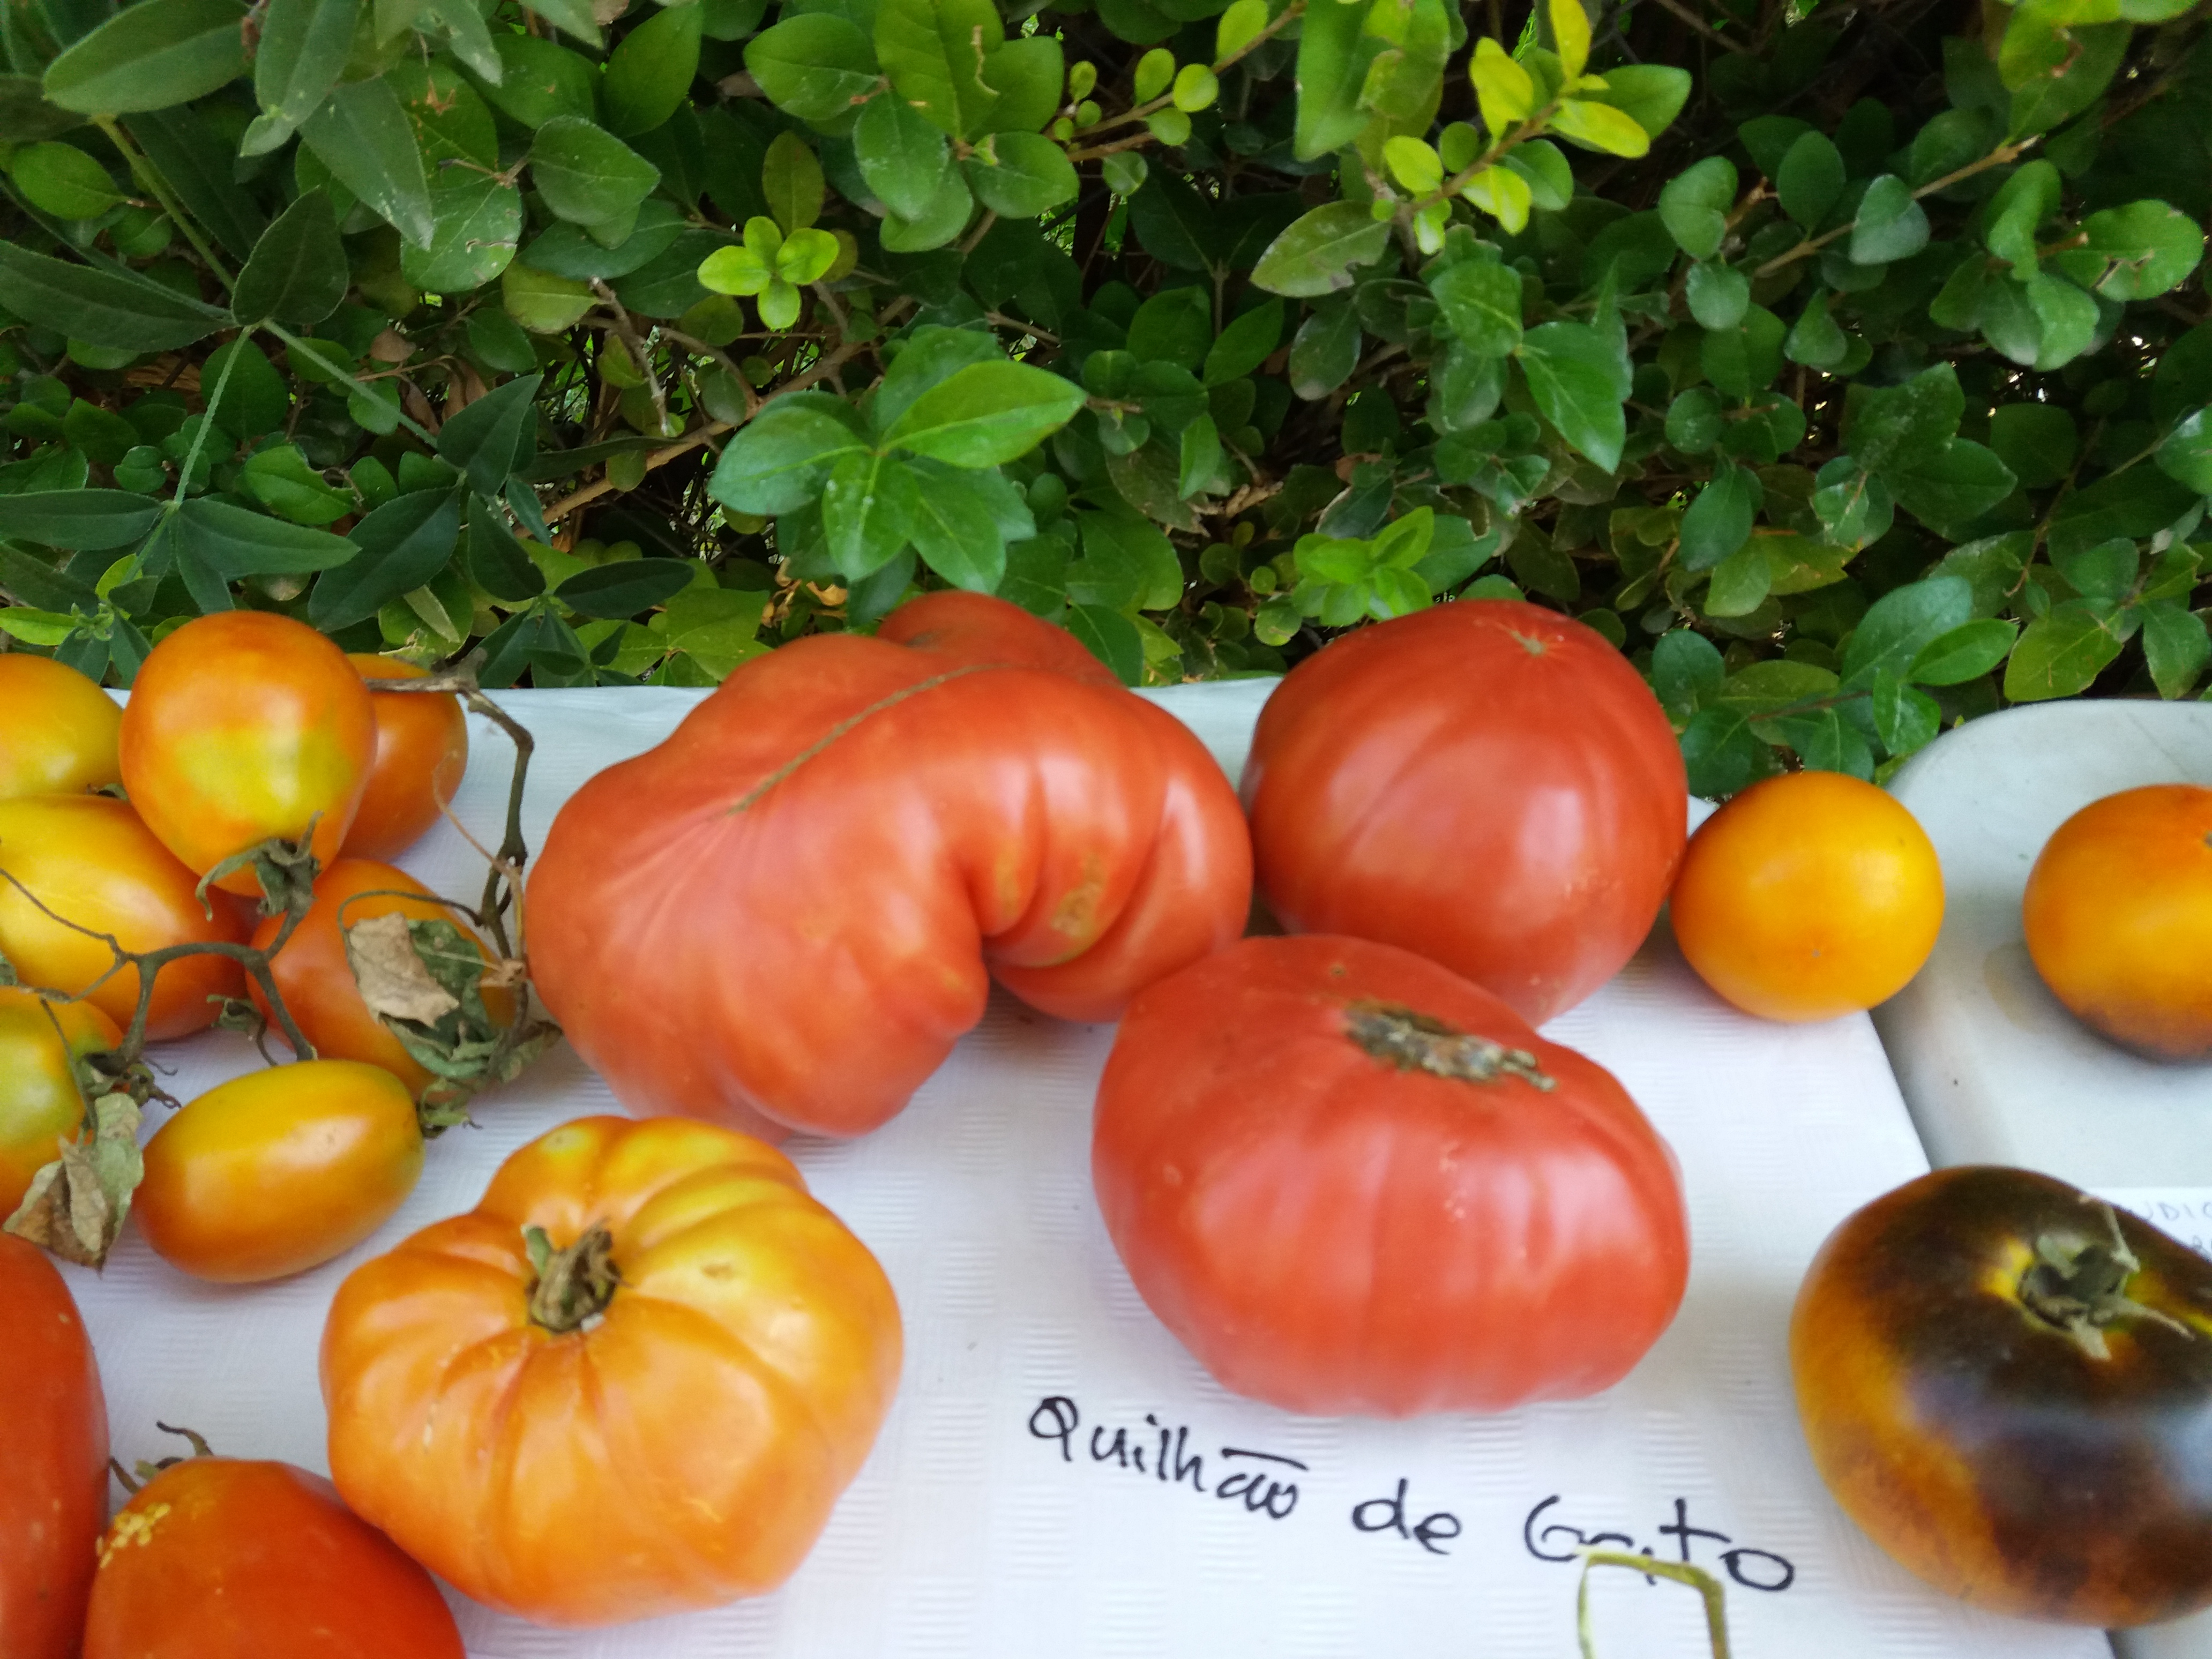
tomato, natural foods, vegetable, local food, fruit, produce, potato and tomato genus, food, vegetarian food, bush tomato, nightshade family, winter squash, plum tomato, peppers, bell peppers and chili peppers, whole food